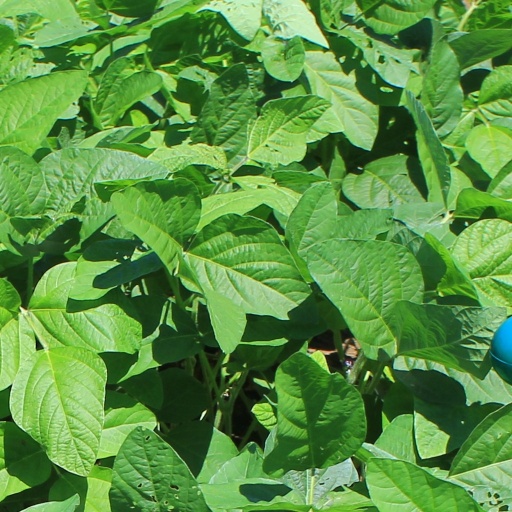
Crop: soybean